List of bishops, prince-bishops and archbishops of Strasbourg

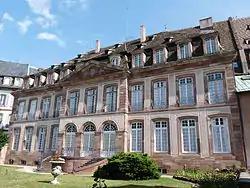
Episcopal Palace of Strasbourg seen from "Rue Brûlée"

These persons were bishop, archbishop or prince-bishop of the Archdiocese of Strasbourg (including historically Prince-Bishopric of Strasbourg):